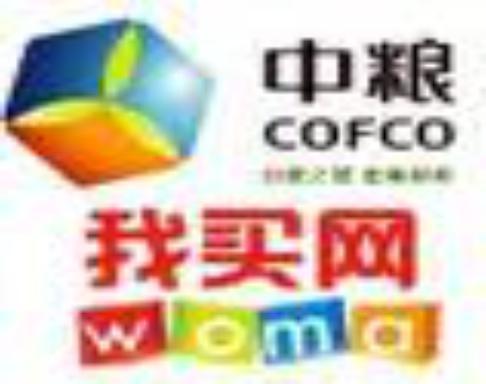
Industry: Others